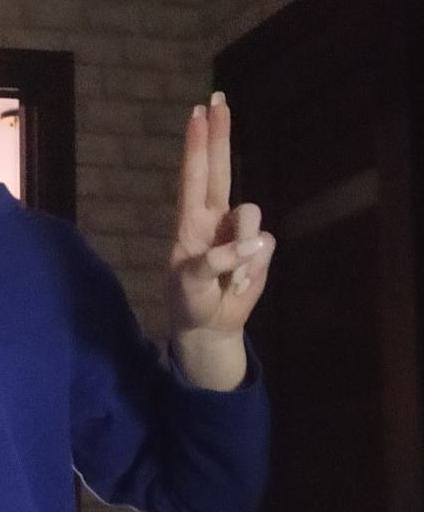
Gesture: two_up